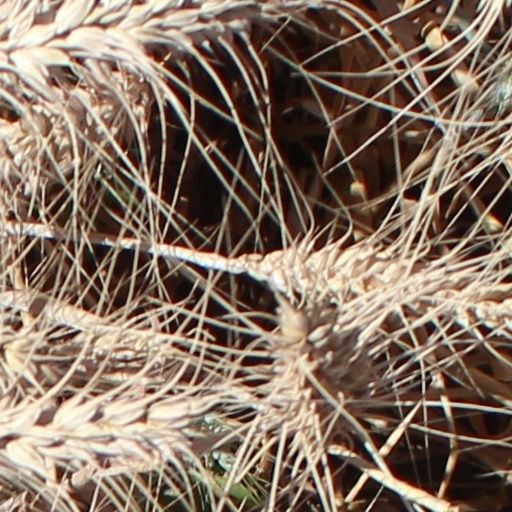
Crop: wheat